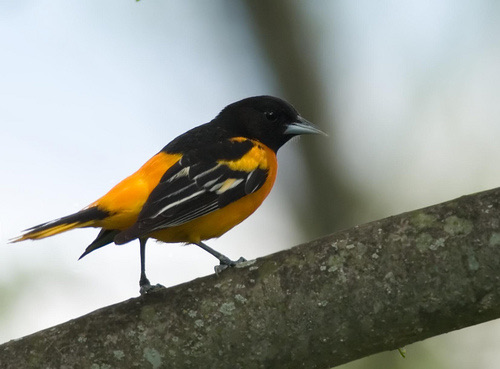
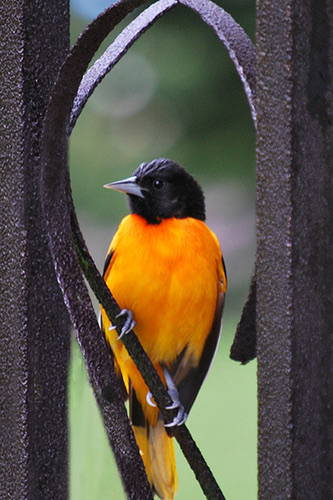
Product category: misc
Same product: yes